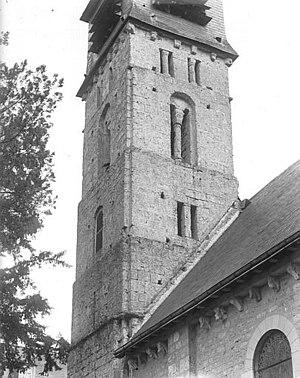
Clocher de l'église de Saint-André-d'Hébertot This building is classé au titre des Monuments Historiques. It is indexed in the Base Mérimée, a database of architectural heritage maintained by the French Ministry of Culture,
L'église Saint-André de Saint-André-d'Hébertot est située dans le pays d'Auge, en France.